33rd Special Operations Squadron

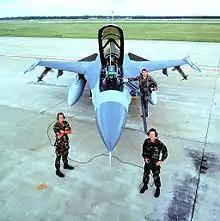
Lt Col Gary L. North, the 33rd FS commander; the crew chief; and assistant crew chief, pose with his F-16 Fighting Falcon

Additional fighter squadrons were sent to Iceland after the United States entry into World War II, and the 33rd was reassigned to the new 342nd Composite Group in September 1942, and the squadron received additional Bell P-39 Airacobras. Along with the air defense mission, the 33rd also provided escort patrols for Air Transport Command operations flying through Iceland as part of the North Atlantic air ferry route, and antisubmarine patrols.